Wolf 1061c

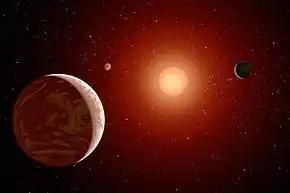
Artist's impression of the planetary system around Wolf 1061.

Wolf 1061 c is an exoplanet orbiting within the habitable zone of the red dwarf star Wolf 1061 in the constellation Ophiuchus, about 14.1 light-years from Earth. At the time of discovery, it was the closest known potentially habitable exoplanet to Earth, though several closer ones have since been found. It is the second planet in order from its host star in a triple planetary system, and has an orbital period of 17.9 days. Wolf 1061 c is classified as a super-Earth exoplanet as its mass is between that of Earth and the ice giants.